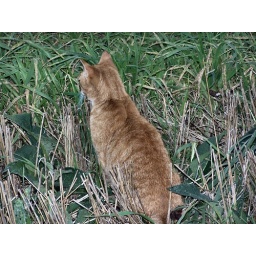
This red cat is hunting mice in the fields